Virginia True Boardman

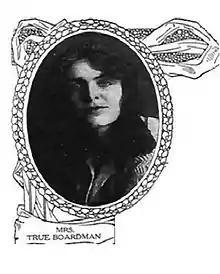
Boardman in "Motion Picture Story Magazine" (August 1913)

Virginia True Boardman (born Margaret Shields, May 23, 1889 – June 10, 1971) was an American actress of the silent era.